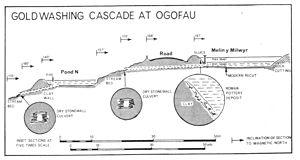
Les mines d'or de Dolaucothi ou Mine d’Ogofau, sont des mines en puits et à ciel ouvert d'époque romaine, dans la vallée de la Cothi, près du village de Pumsaint, dans le Carmarthenshire, au Pays de Galles. Les mines d'or se trouvent dans le domaine de Dolaucothi, aujourd'hui propriété du National Trust.